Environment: real
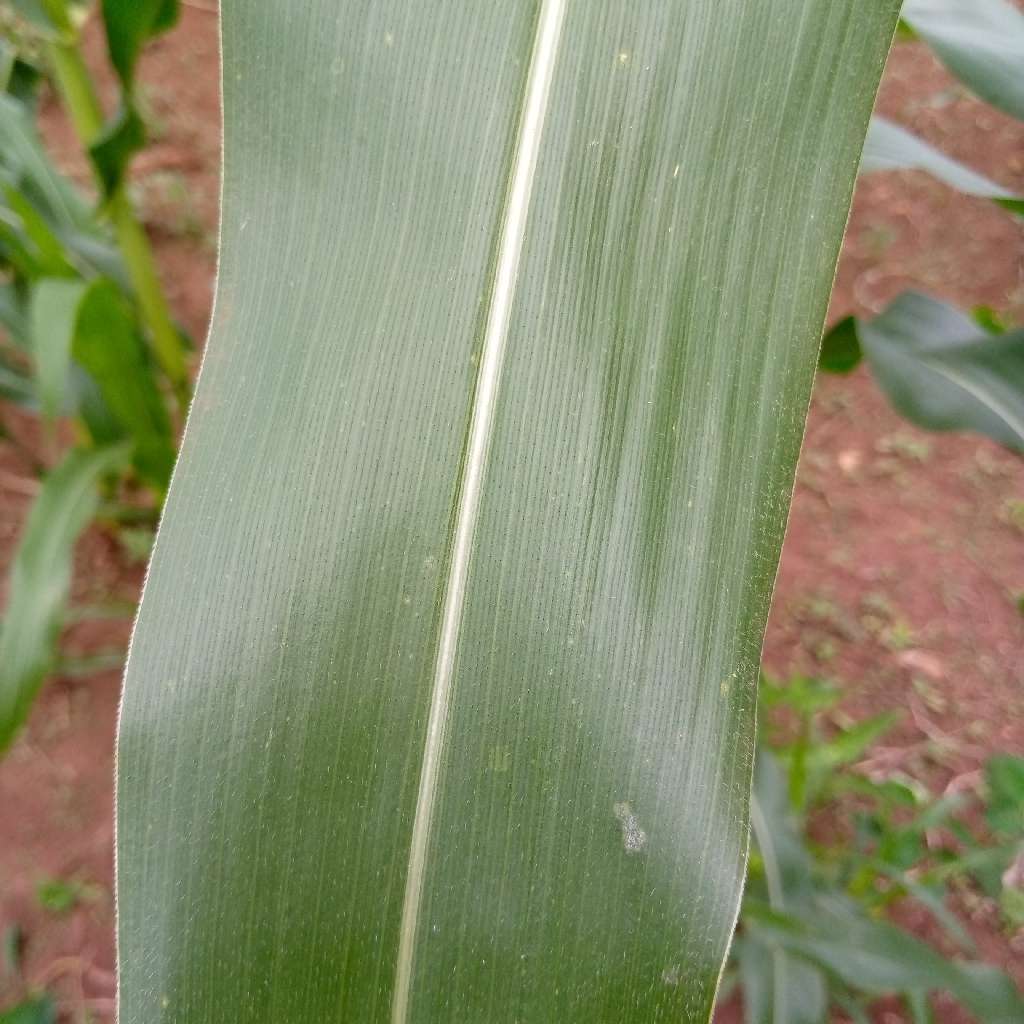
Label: healthy